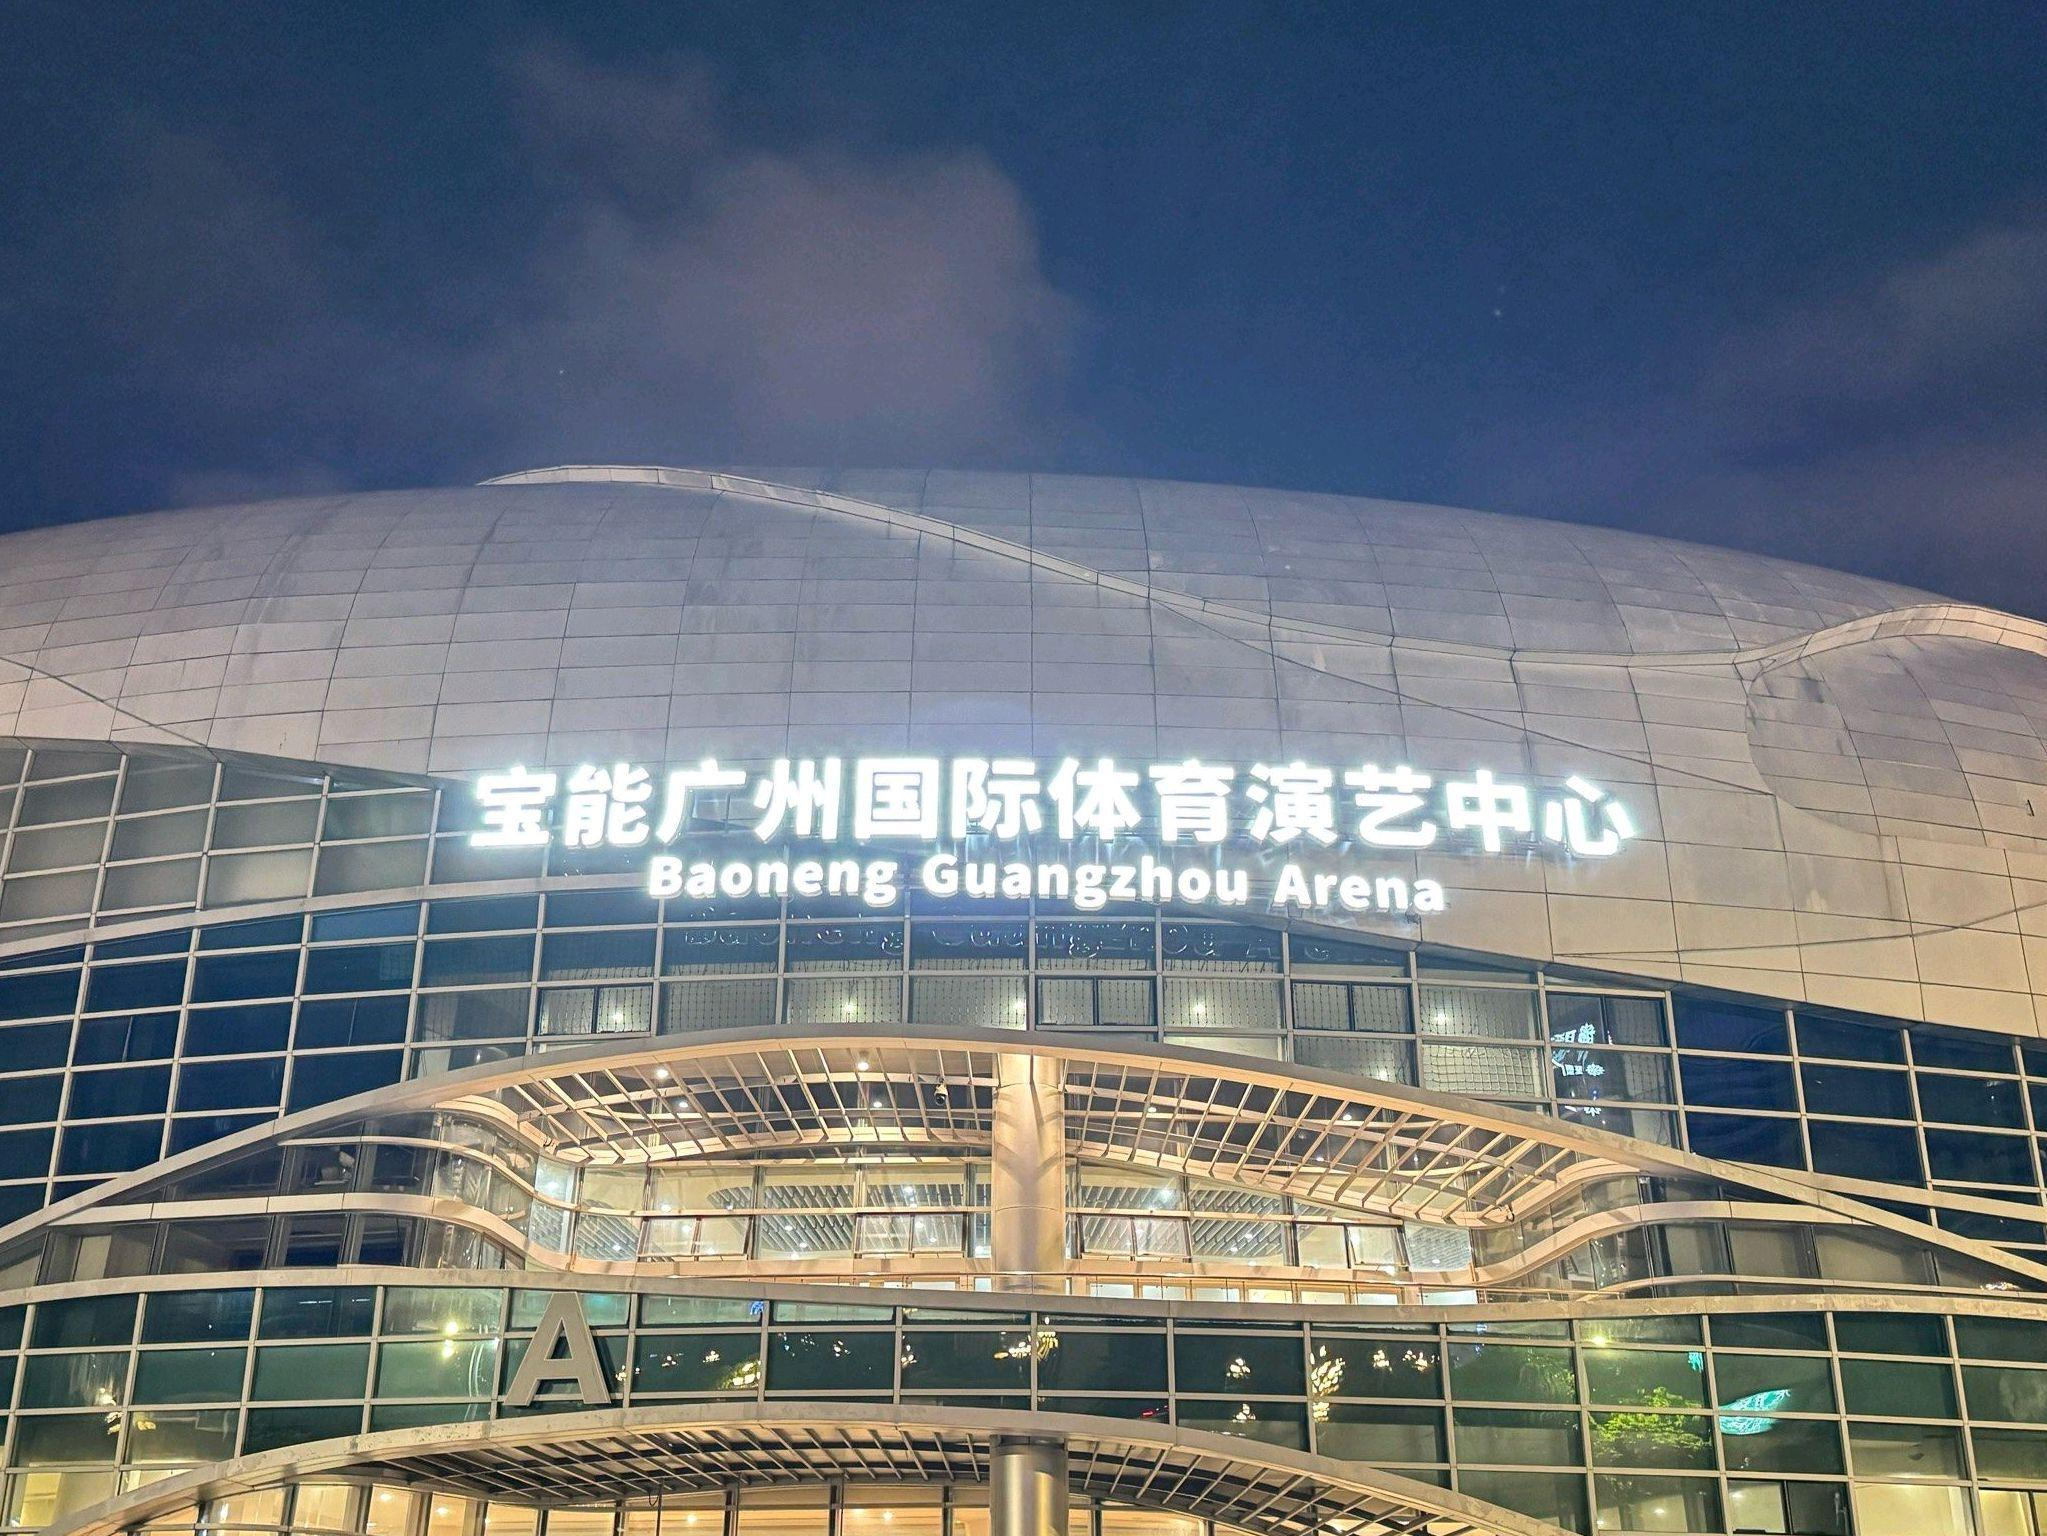
地标名称：宝能广州国际体育演艺中心
所在城市：广州市·黄埔区